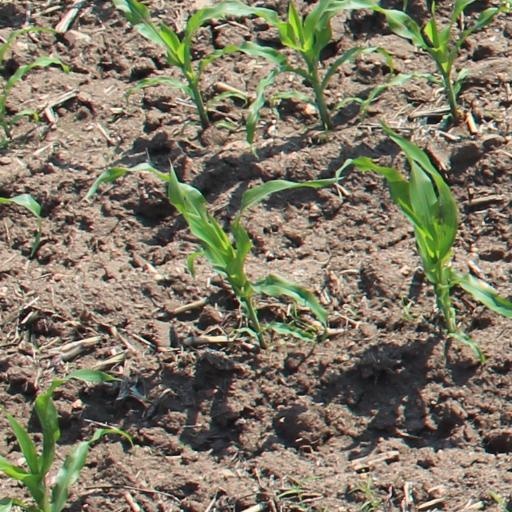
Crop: maize; corn